Rapla KK

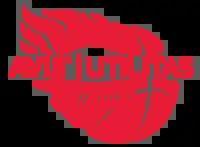
Rapla logo from 2017 to 2024

In 2018, the Estonian-Latvian Basketball League was formed. AVIS UTILITAS Rapla reached the playoffs in the league's inaugural season, where they lost to VEF Riga in the quarterfinals.